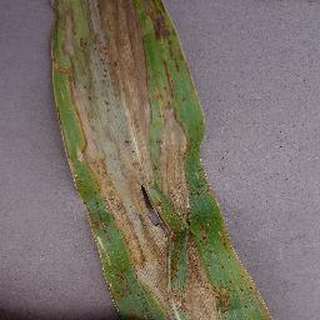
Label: corn_northern_leaf_blight